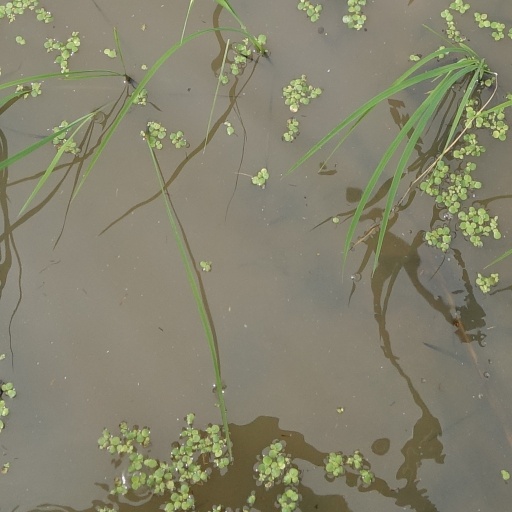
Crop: rice